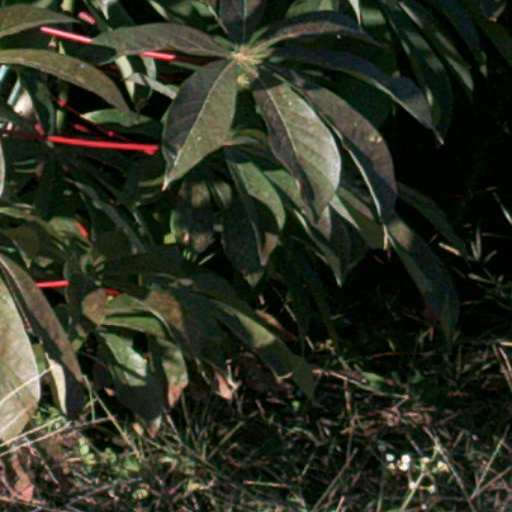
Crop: cassava